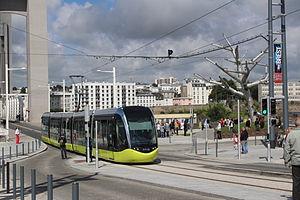
La rue de Siam est l’artère principale du centre-ville reconstruit de Brest. La rue Saint-Pierre, l'ancien nom de la rue, fut tracée par Vauban comme l'une des artères principales de la ville qu’était Brest, avec la Grand-rue plus importante.
Le tramway de Brest, actuellement composé d'une seule ligne exploitée par RD Brest, fait partie du réseau Bibus. Il a été mis en service en 2012, marquant le retour de ce mode de transport dans la cité du Ponant après 68 ans d'absence.